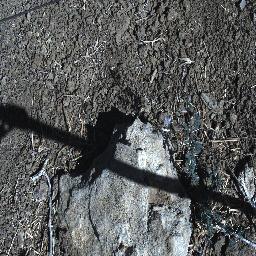
Label: prickly_acacia